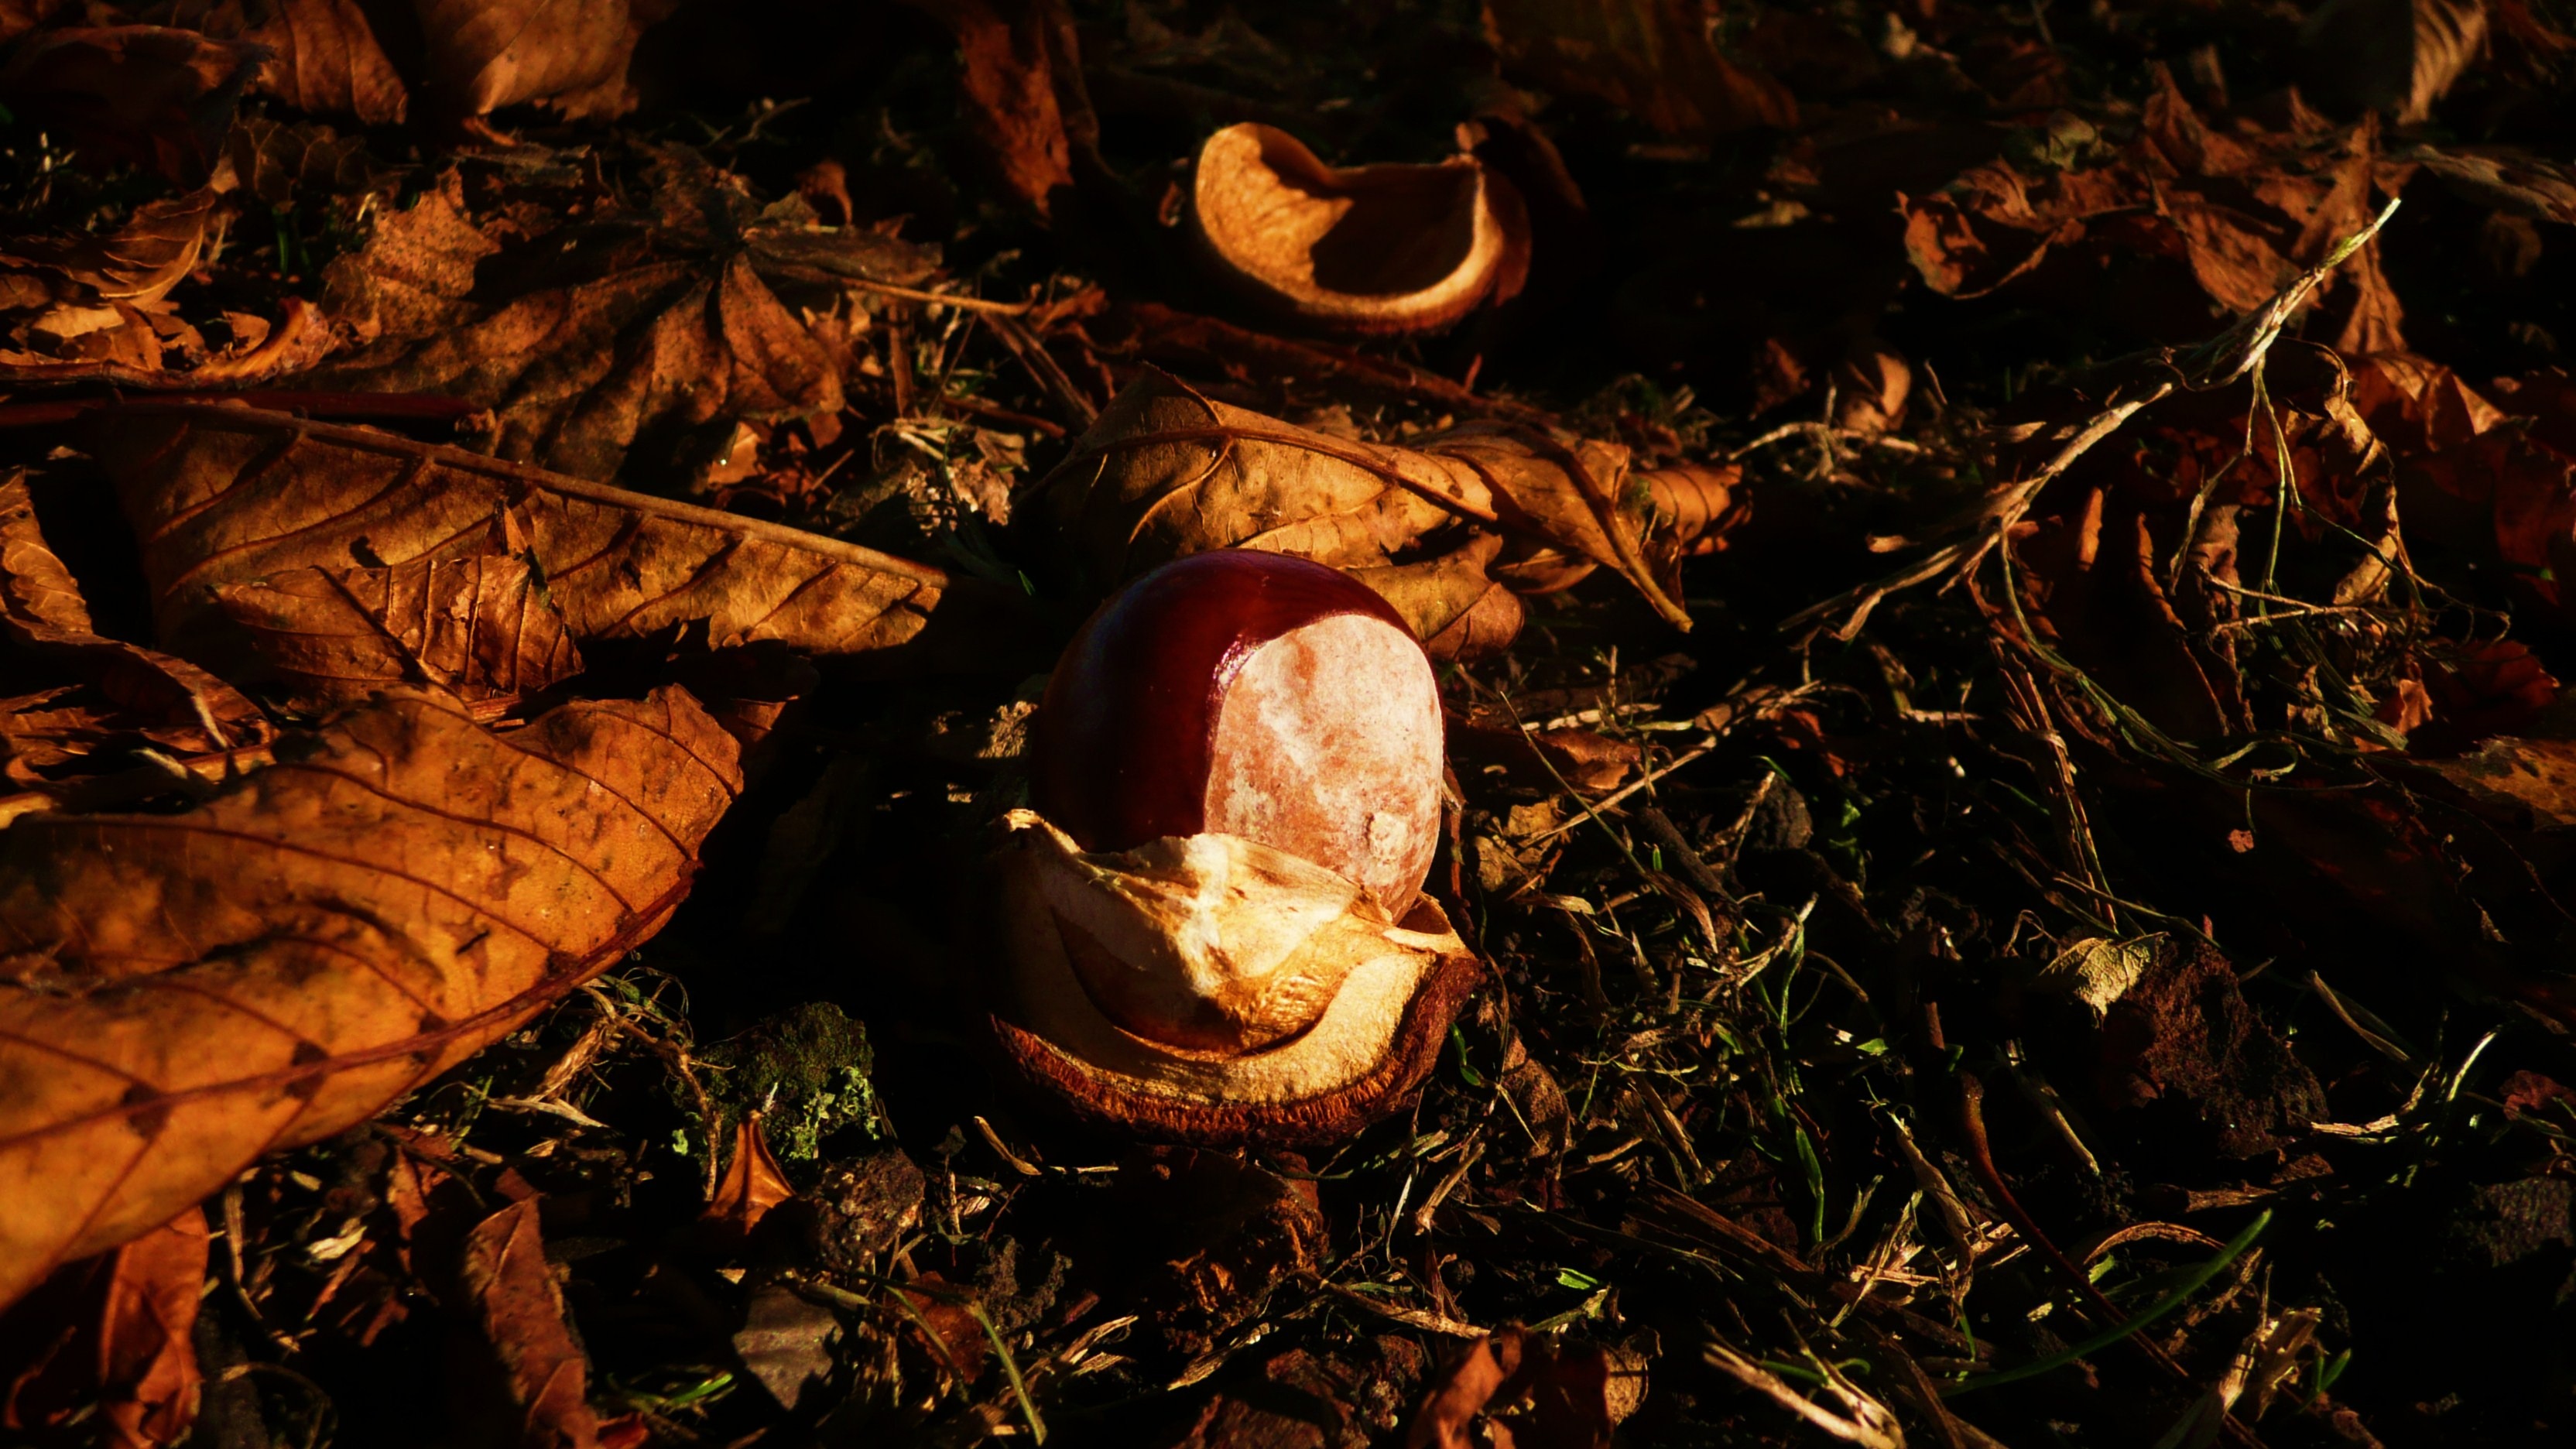
tree, forest, branch, leaf, fall, flower, foliage, orange, harvest, ingredient, produce, natural, autumn, darkness, nut, agriculture, delicious, thanksgiving, leaves, seasons, november, october, chestnut, organic